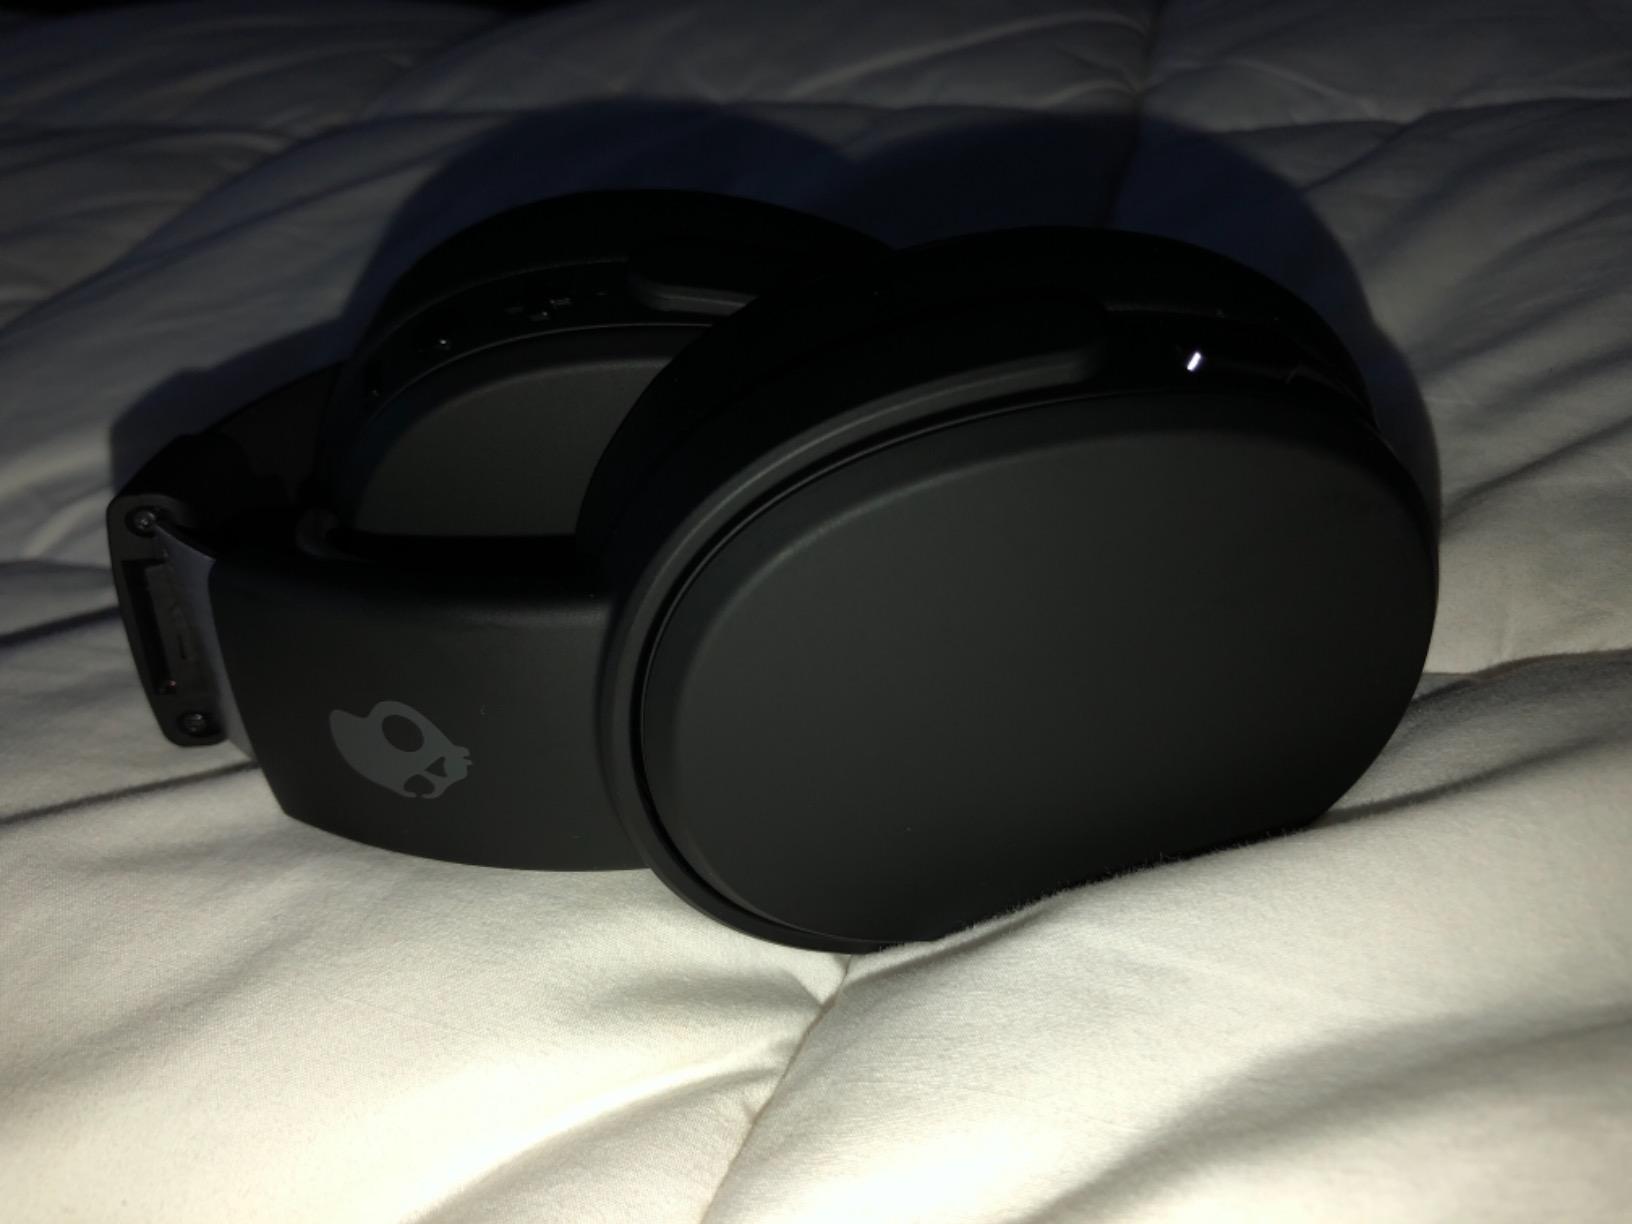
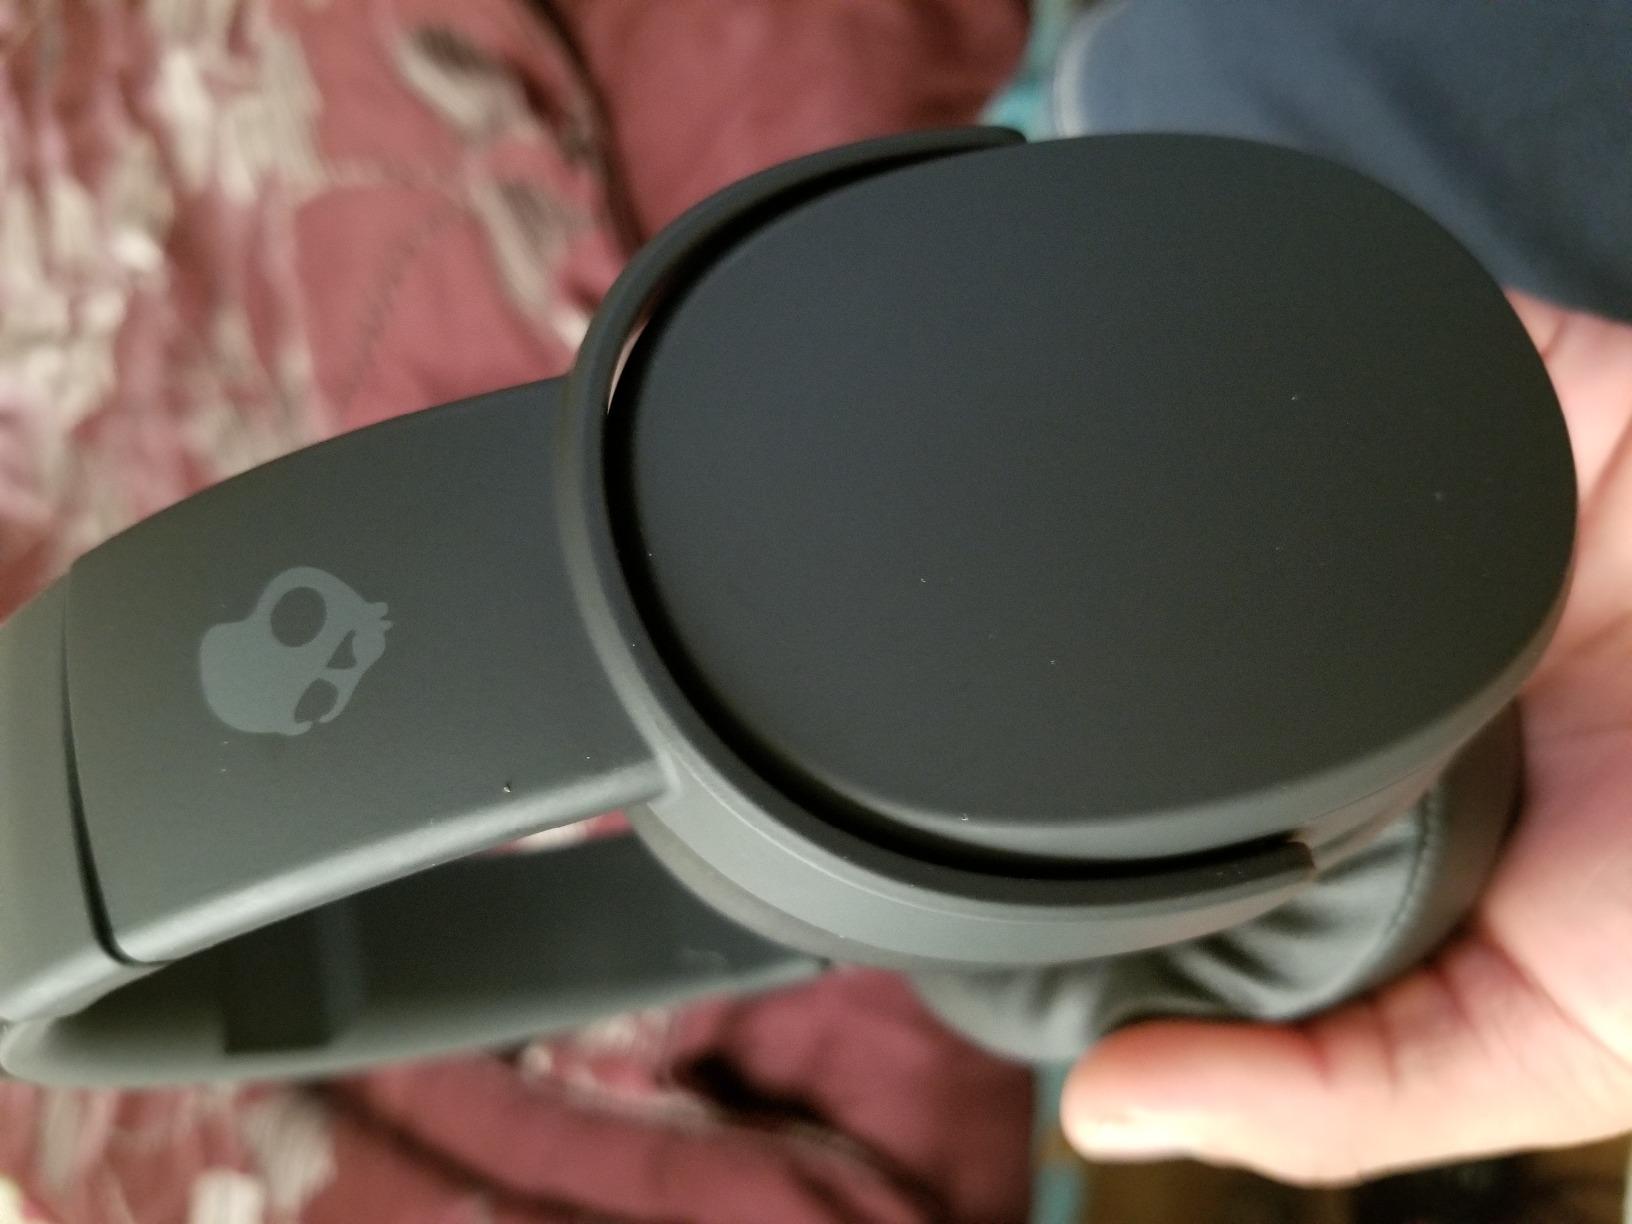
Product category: headphones
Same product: yes